Cecil Burney

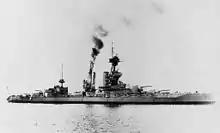
The battleship , Burney's flagship at the Battle of Jutland

Burney returned to England and took command of the Second Fleet and Third Fleet, with his flag in the battleship in December 1913 and then in the battleship in July 1914. On the outbreak of the First World War in August 1914 these fleets were combined into the Channel Fleet with Burney in command. In that role he ensured the safe passage of the British Expeditionary Force to France in October 1914. He went on to be commander of the 1st Battle Squadron as well as second-in-command of the Grand Fleet with his flag in the battleship in December 1914. He commanded the squadron at the Battle of Jutland in May 1916, where his flagship HMS "Marlborough" was the first ship to engage the Germans but was later torpedoed, necessitating the transfer of his flag to the battleship . Promoted full admiral on 9 June 1916, he was appointed Knight Grand Cross of the Order of St Michael and St George (GCMG) on 15 September 1916.